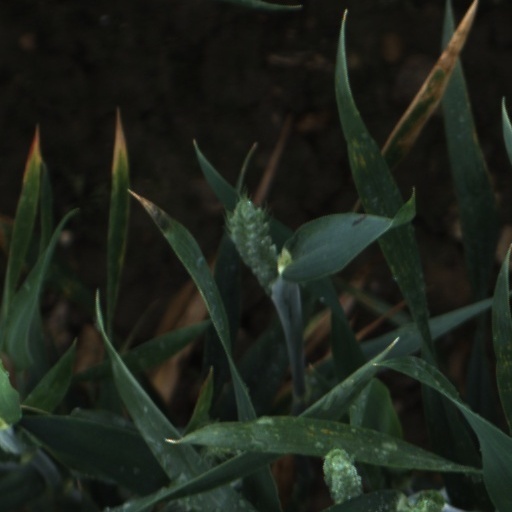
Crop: wheat